Elena Kagan

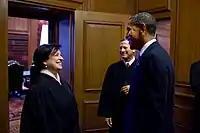
Kagan, Obama, and Chief Justice John Roberts before her investiture ceremony, October 1, 2010

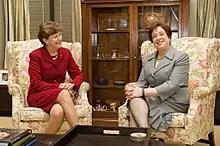

Kagan's confirmation hearings before the Senate Judiciary Committee began on June 28. As they began, Kagan was expected to be confirmed, with Senator John Cornyn calling her "justice-to-be". During the hearings, she demonstrated a deep knowledge of Supreme Court cases, expounding upon cases senators mentioned in their questions to her without taking notes on the questions. A number of Democratic senators criticized recent decisions of the court as "activist", but Kagan avoided joining in their criticisms. Like many prior nominees, including Chief Justice John Roberts, she declined to answer whether she thought particular cases were correctly decided or how she would vote on particular issues. Senators Jon Kyl and Arlen Specter criticized her evasiveness. Specter said it obscured the way justices actually ruled once on the Court. He noted that Kagan published an article in the "University of Chicago Law Review" in 1995 in which she criticized the evasiveness she came to practice. Republican senators criticized Kagan's background as more political than judicial; she responded by promising to be impartial and fair. On July 20, 2010, the Senate Judiciary Committee voted 13–6 to recommend Kagan's confirmation to the full Senate. On August 5 the full Senate confirmed her nomination by a vote of 63–37. The voting was largely along party lines, with five Republicans (Richard Lugar, Judd Gregg, Lindsey Graham, Susan Collins, and Olympia Snowe) supporting her and one Democrat (Ben Nelson) opposing.